Crewed Mars rover

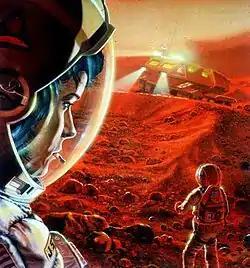
This space art, titled "The Next Stop" was selected by the ESA when discussing its Aurora programme.

Crewed Mars rovers (also called manned Mars rovers) are Mars rovers for transporting people on the planet Mars, and have been conceptualized as part of human missions to that planet.